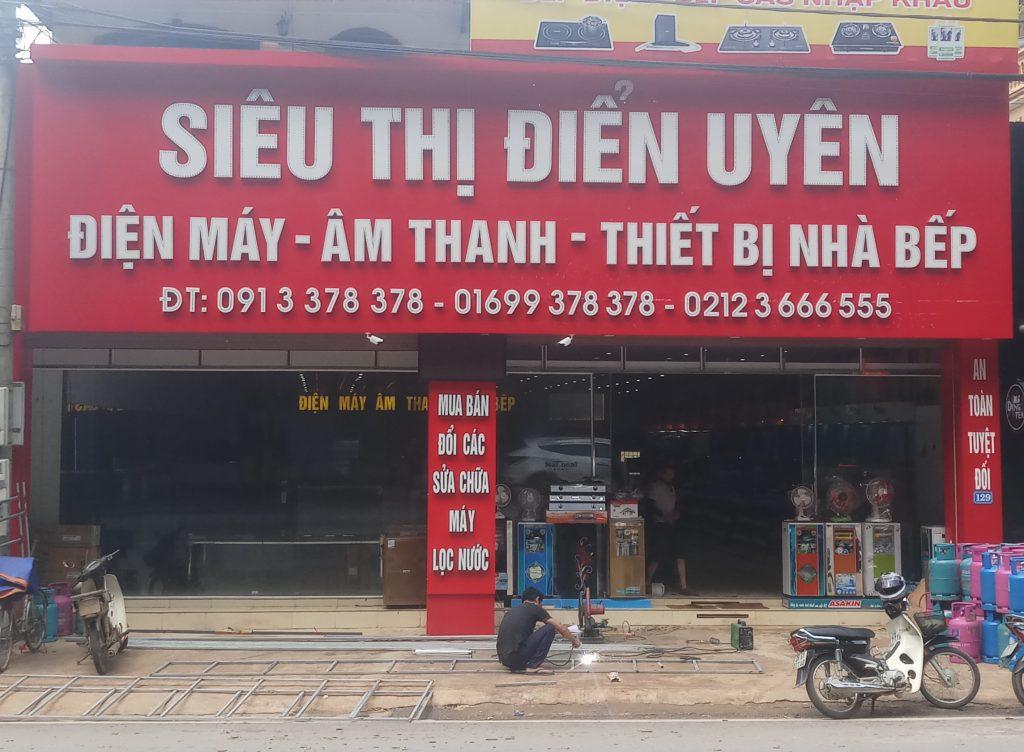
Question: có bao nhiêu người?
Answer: có hai người